Question: Please indicate a possible affordance area of the surfboard that can be used for carrying
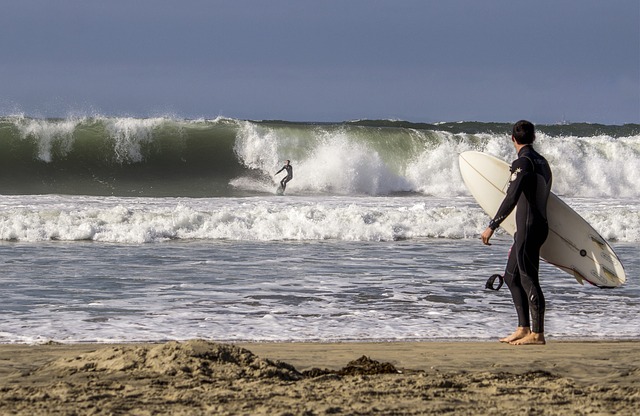
Answer: [454.5, 155, 626.5, 286]